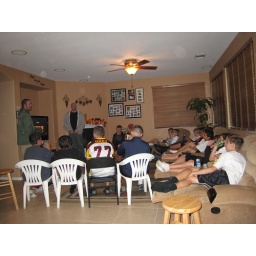
Pizza, Game review, &amp;amp; &amp;quot;Invincible&amp;quot; movie in coach smith's house